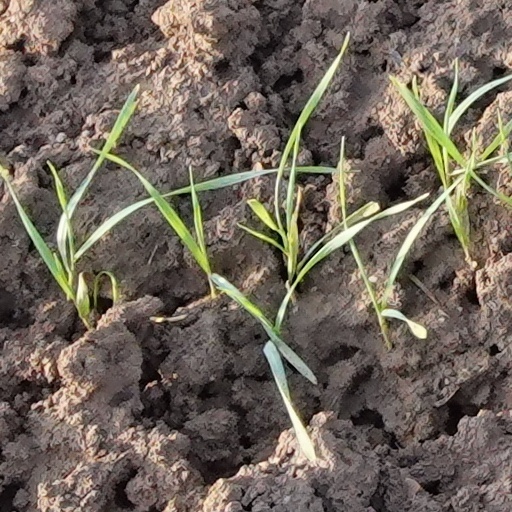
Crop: wheat